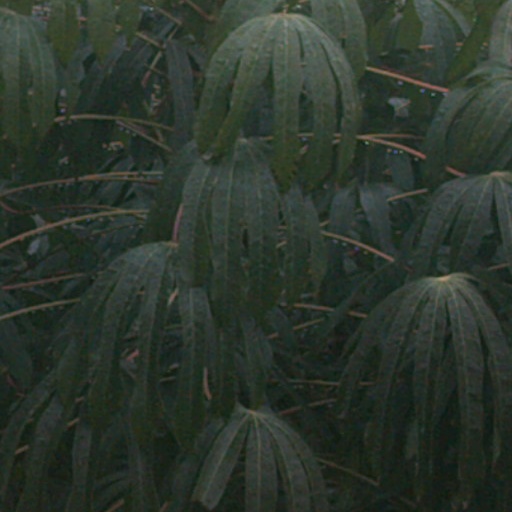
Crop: cassava